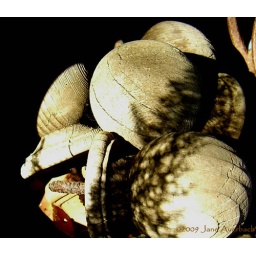
Seen in a basket under an old potting table in my friend Julie's garden.